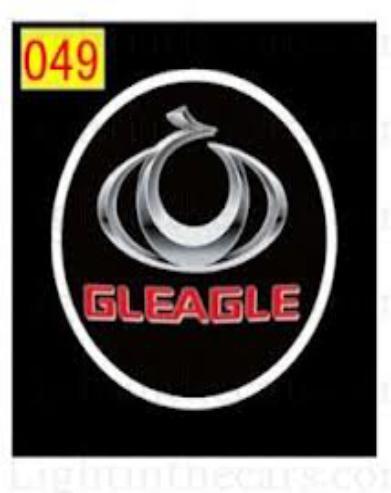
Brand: gleagle
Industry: Transportation